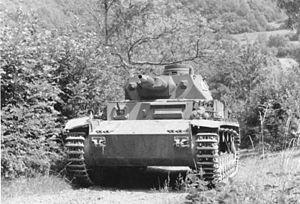
La bataille de Gembloux est livrée entre l'Armée française et les Allemands du 14 au 15 mai 1940 lors de la campagne de France pendant la Seconde Guerre mondiale.